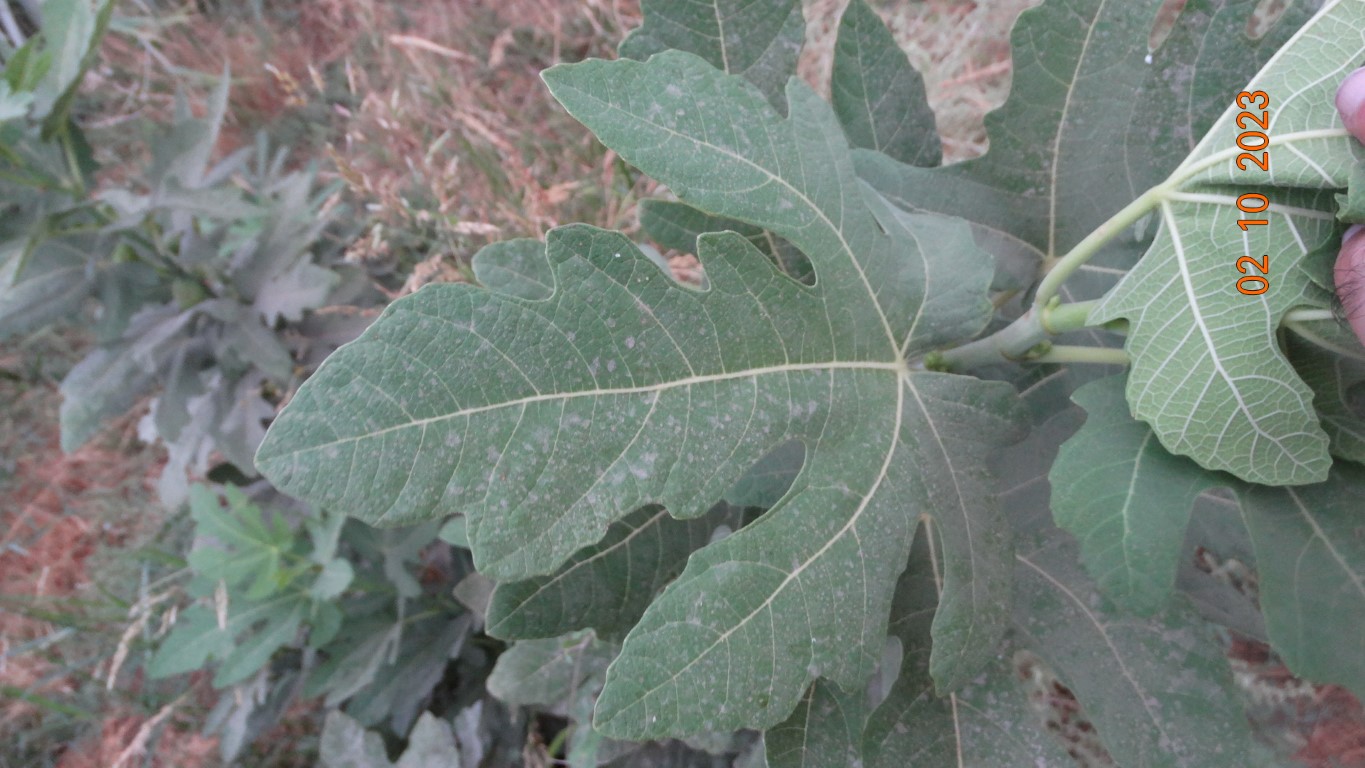
Label: healthy